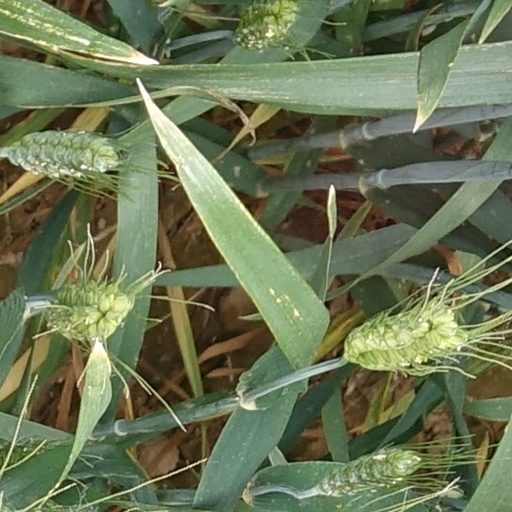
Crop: wheat